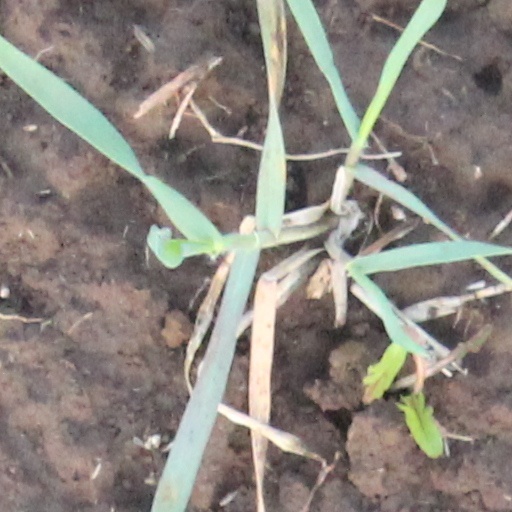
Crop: wheat